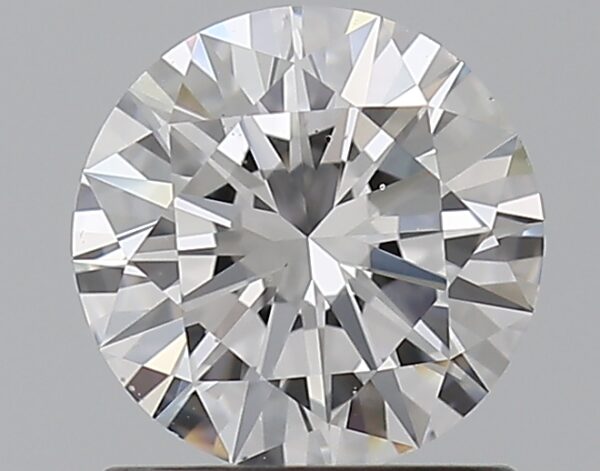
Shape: round
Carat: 0.9
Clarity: VS2
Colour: D
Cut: EX
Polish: EX
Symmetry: EX
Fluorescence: N
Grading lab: GIA
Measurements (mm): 6.28 x 6.3 x 3.76